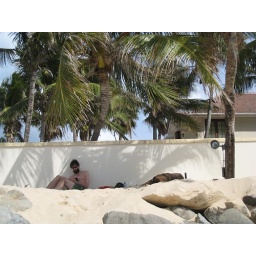
Kay and beach dog in the shade